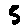
Label: 5